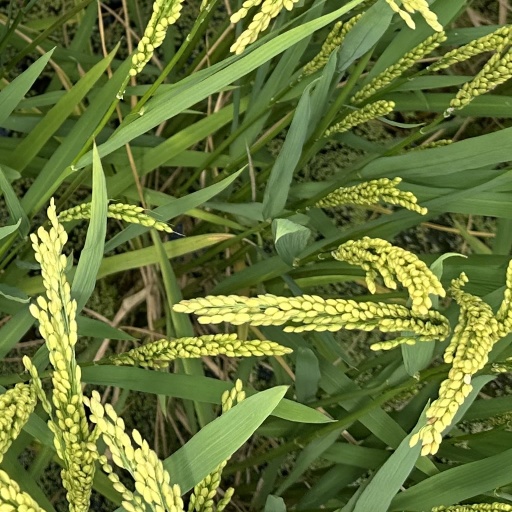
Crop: rice